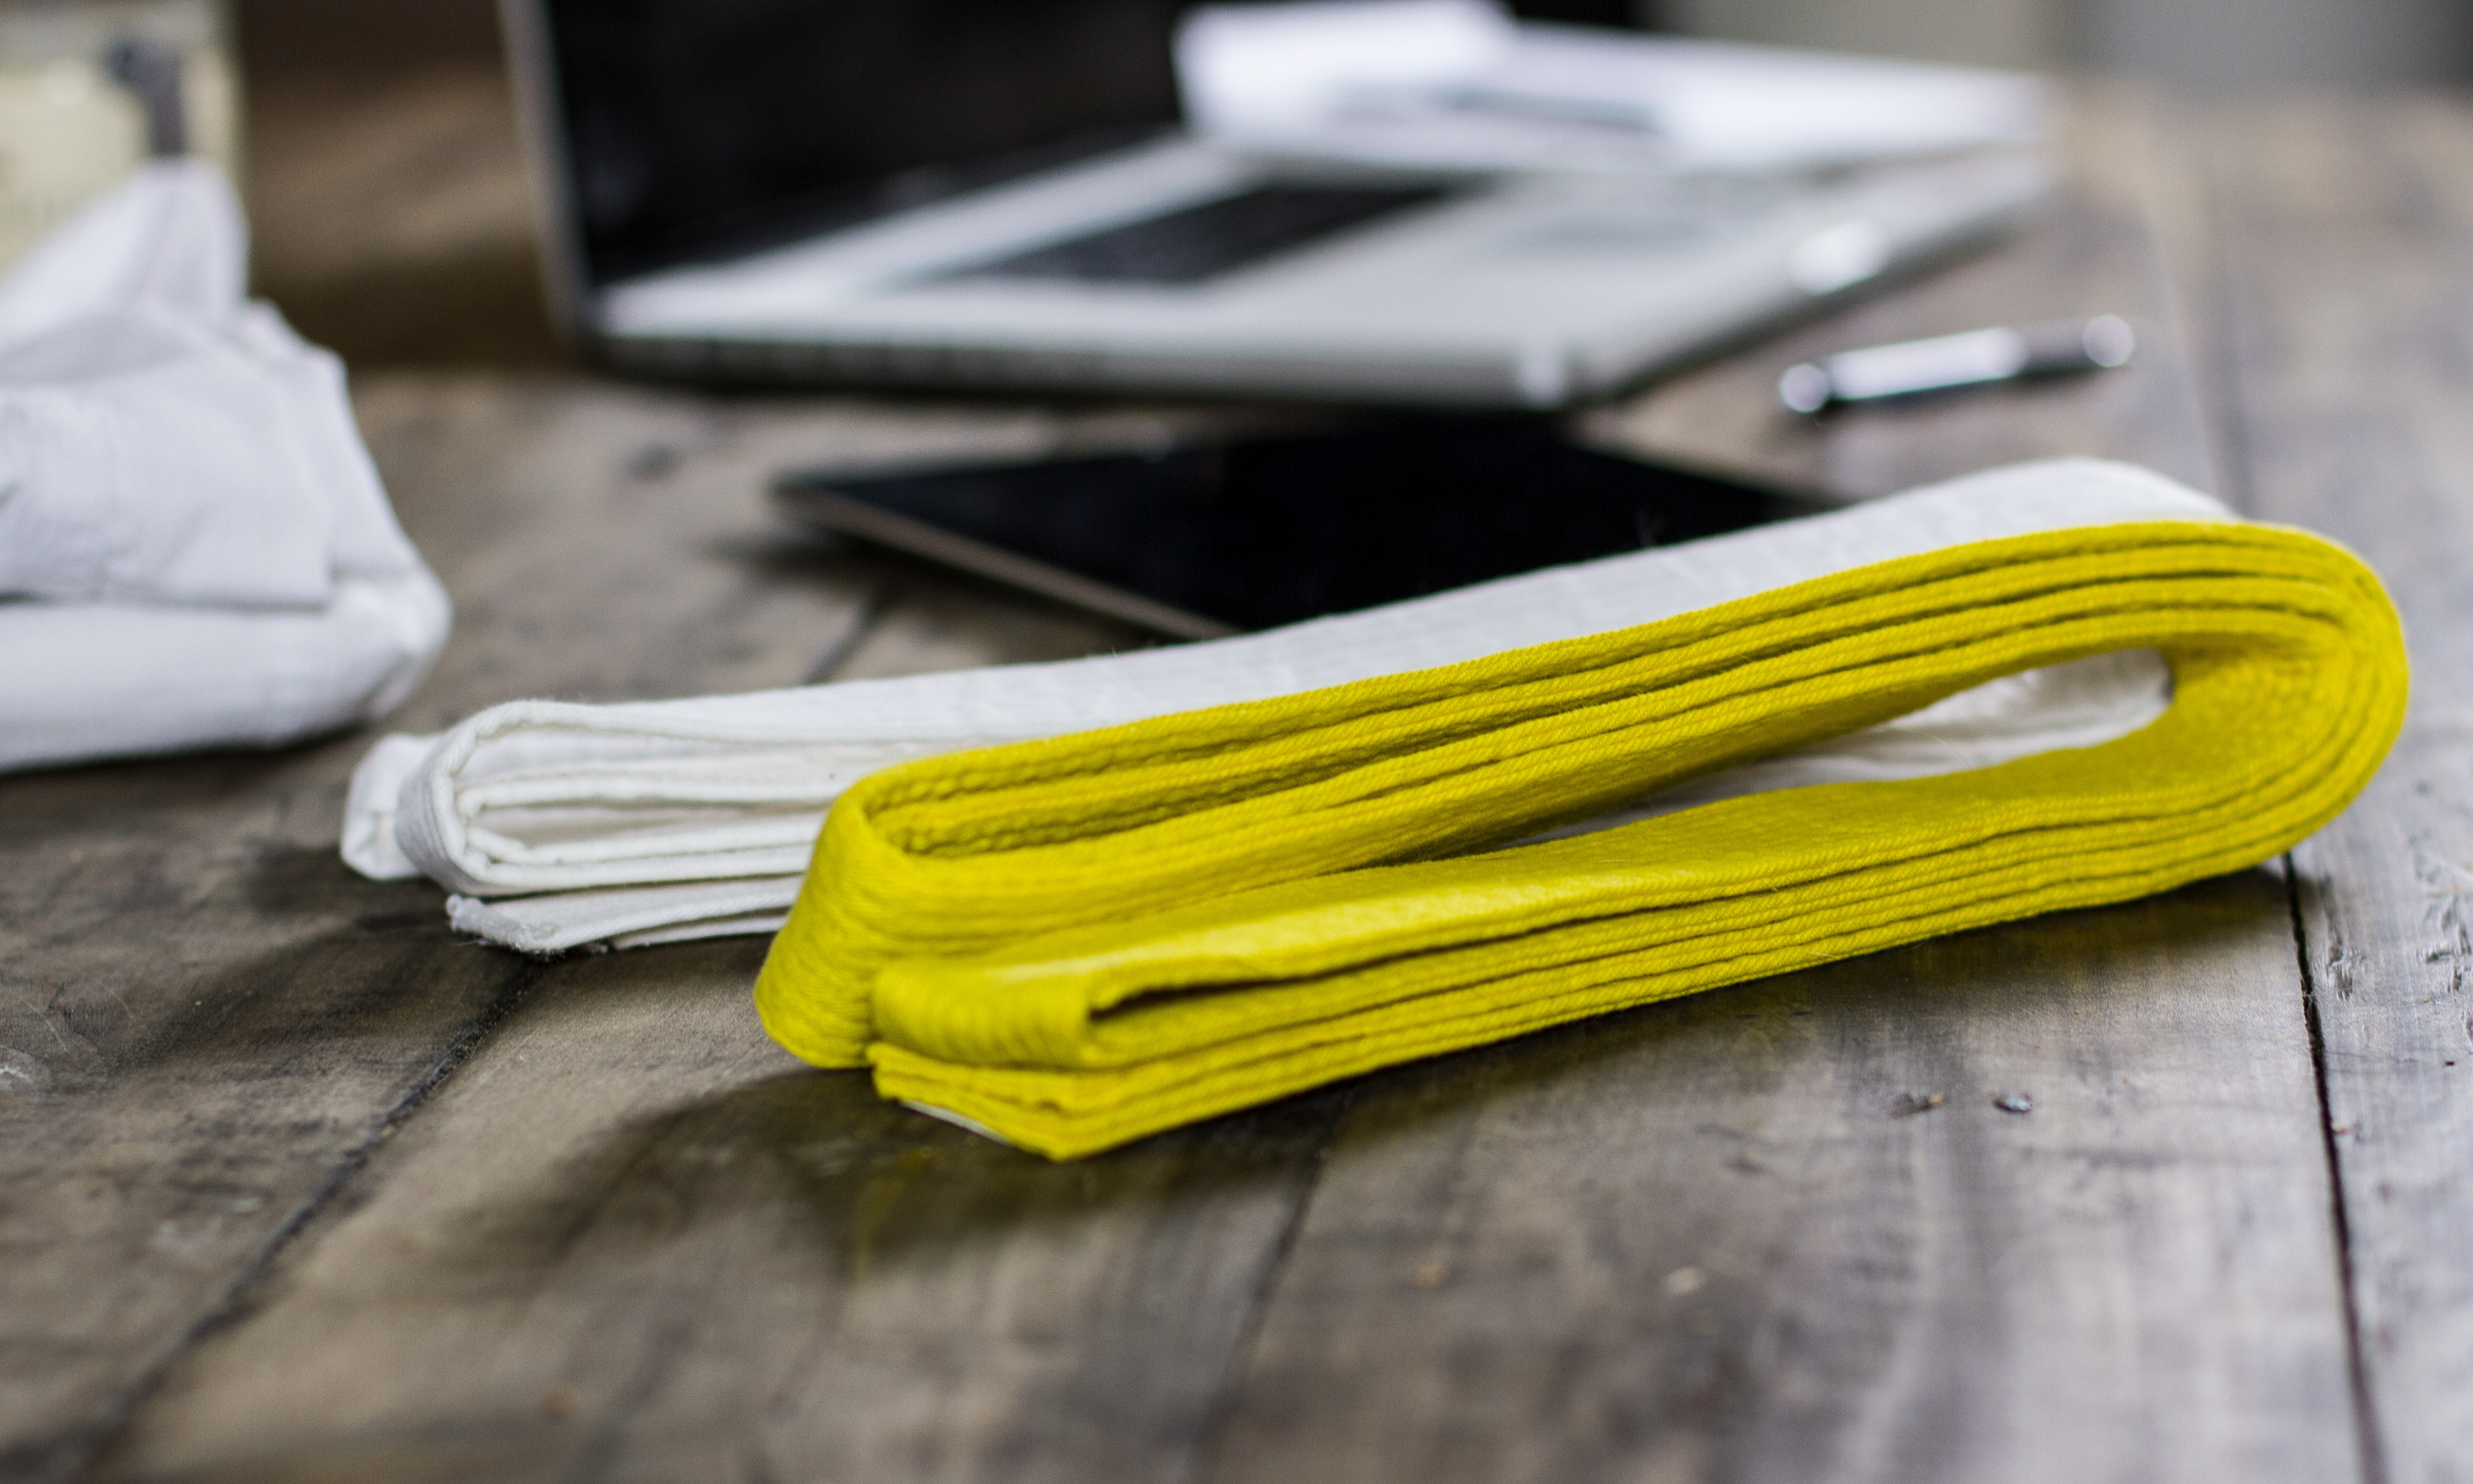
iphone, desk, computer, mac, work, hand, working, cafe, coffee, wood, keyboard, ipad, pen, rustic, shop, tablet, market, yellow, social media, belt, textile, media, edit, marketing, karate, editing, martial arts, black belt, kung fu, white belt, karate belt